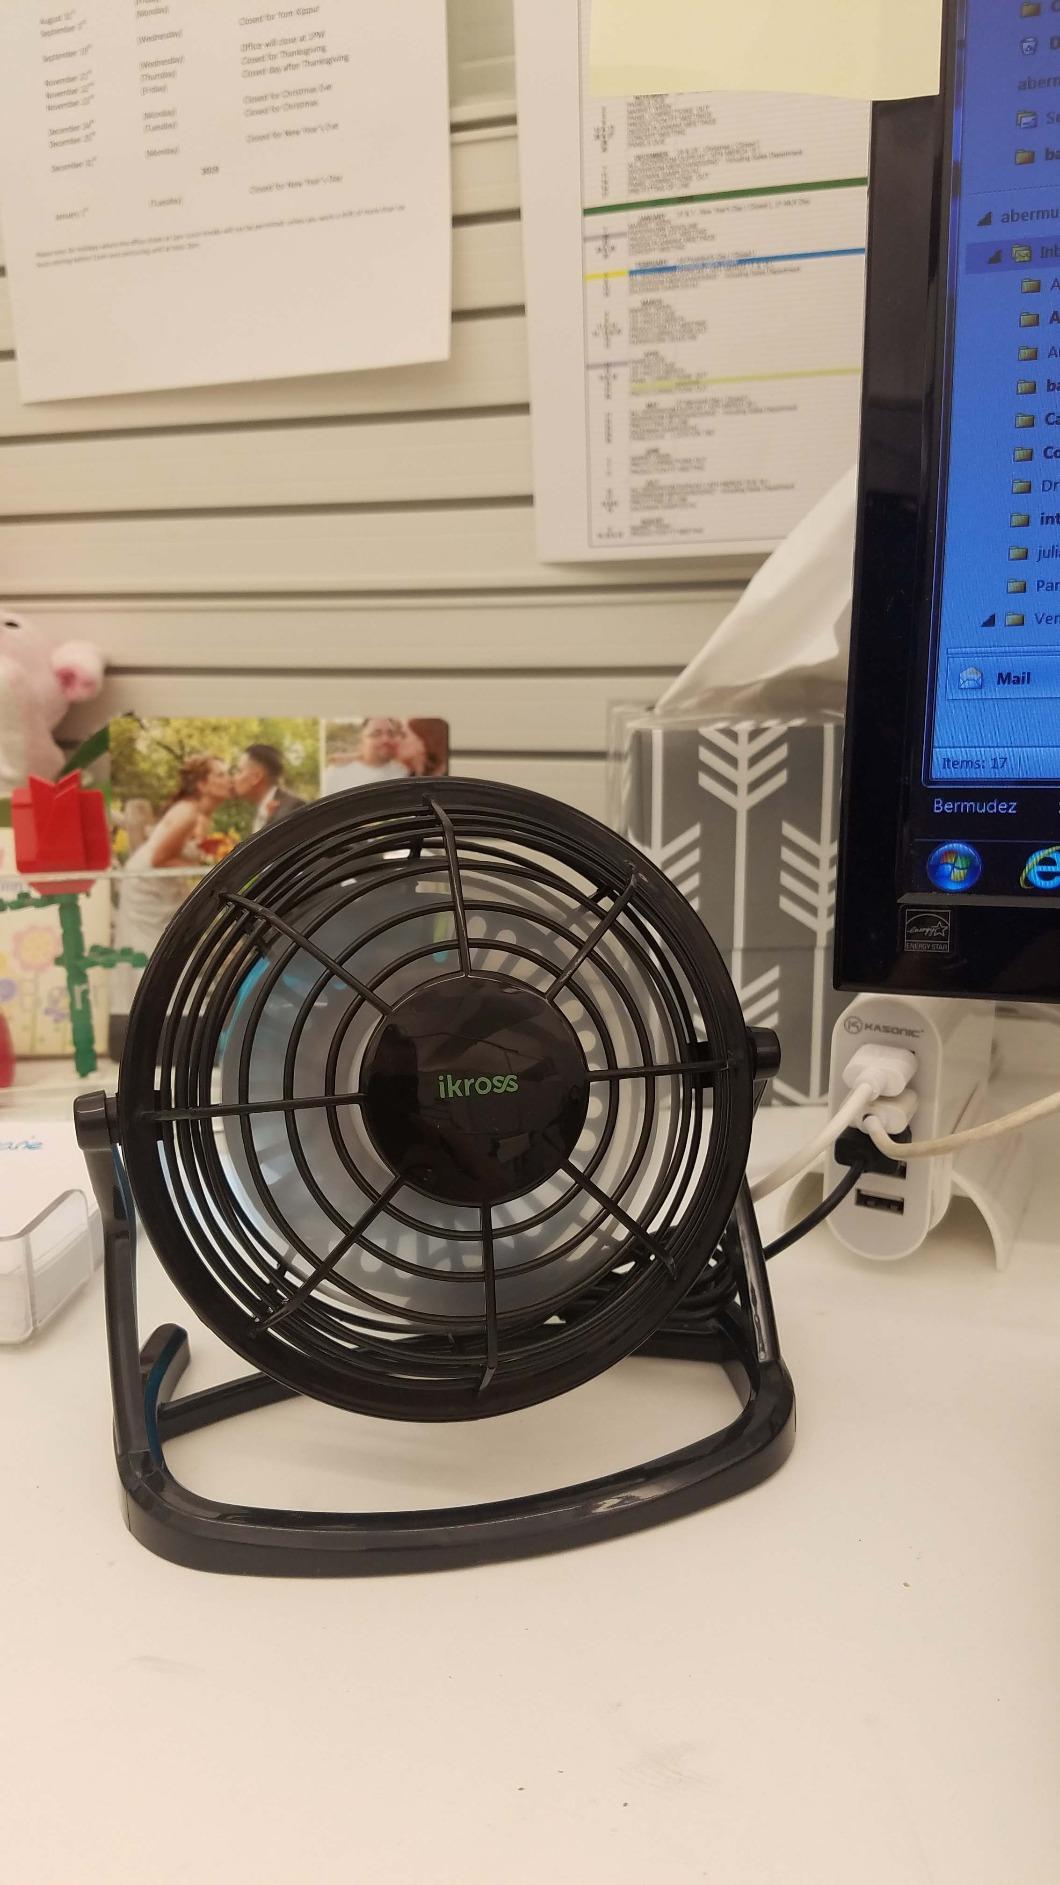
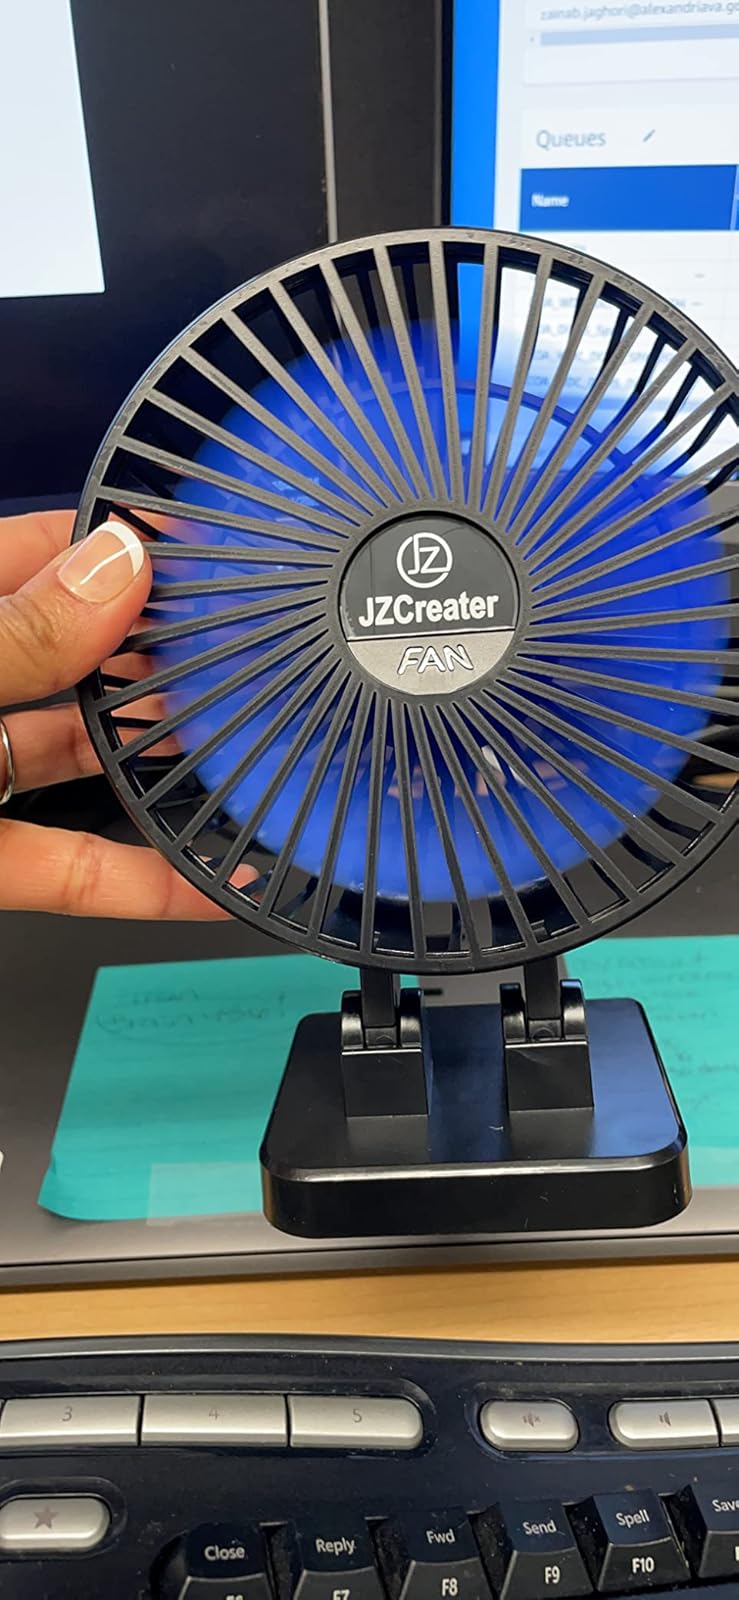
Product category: fan
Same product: no